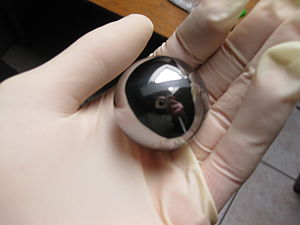
Beryllium / Anvendelser / Magnetiske anvendelser
Kugleformet beryllium B52 - gyrokompas
Beryllium er et grundstof med atomnummeret 4.